K-99 (Kansas highway)

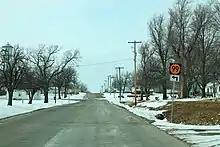
K-99 in Beattie

K-99 passes through four physiographic regions. The highway passes through the western edge of the Chautauqua Hills immediately north of the Oklahoma state line. K-99 continues through the Osage Cuestas. The highway passes through the Flint Hills from north of Emporia to the Kansas River at Wamego. A subset of the route's course through the Flint Hills, from Eskridge to near Wamego, is part of the Native Stone Scenic Byway, which recognizes the region's limestone, which was used in much of the region's masonry. From there, K-99 passes through the Glaciated Region to the Nebraska state line. K-99 has four memorial highway designations. From the Oklahoma state line to Severy, the highway is part of the Prairie Parkway. The route is part of Maisie Devore Highway along its concurrency with K-4 from Eskridge to near Alma. K-99 follows The Road to Oz from Interstate 70 (I-70) near Alma to the south city limit of Frankfort. Finally, the route is named the Frankfort Boys World War II Memorial Highway from the south city limit of Frankfort to U.S. Route 36 (US-36) near Beattie. The Frankfort Boys designation, approved by the Kansas Legislature in 2012, honors the World War II casualties of the city of Frankfort; more residents per capita died in the war from Frankfort than from any other community in the United States.